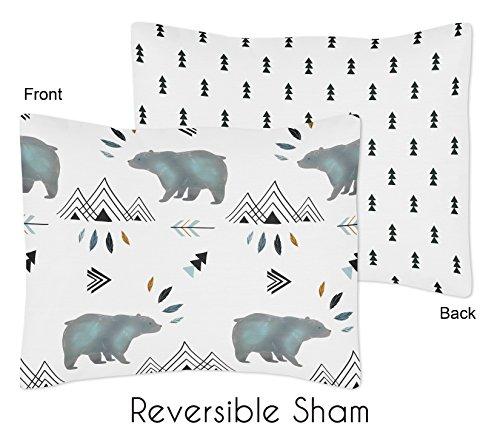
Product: Sweet Jojo Designs 4-Piece Bear Mountain Watercolor Boy Twin Kid Childrens Bedding Comforter Set s
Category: Home & Kitchen | Bedding | Kids' Bedding | Comforters & Sets | Comforter Sets
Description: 4 piece bedding set: 1-Lightweight Comforter, 1-Standard Sham, 2-Window Valances.
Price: $99.99
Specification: ProductDimensions:62x86x1.5inches|ItemWeight:3.4pounds|ShippingWeight:3.4pounds(Viewshippingratesandpolicies)|Department:baby-boys|Manufacturer:JojoDesigns,LLC|ASIN:B0775R96MK|Itemmodelnumber:B073RR6SSV